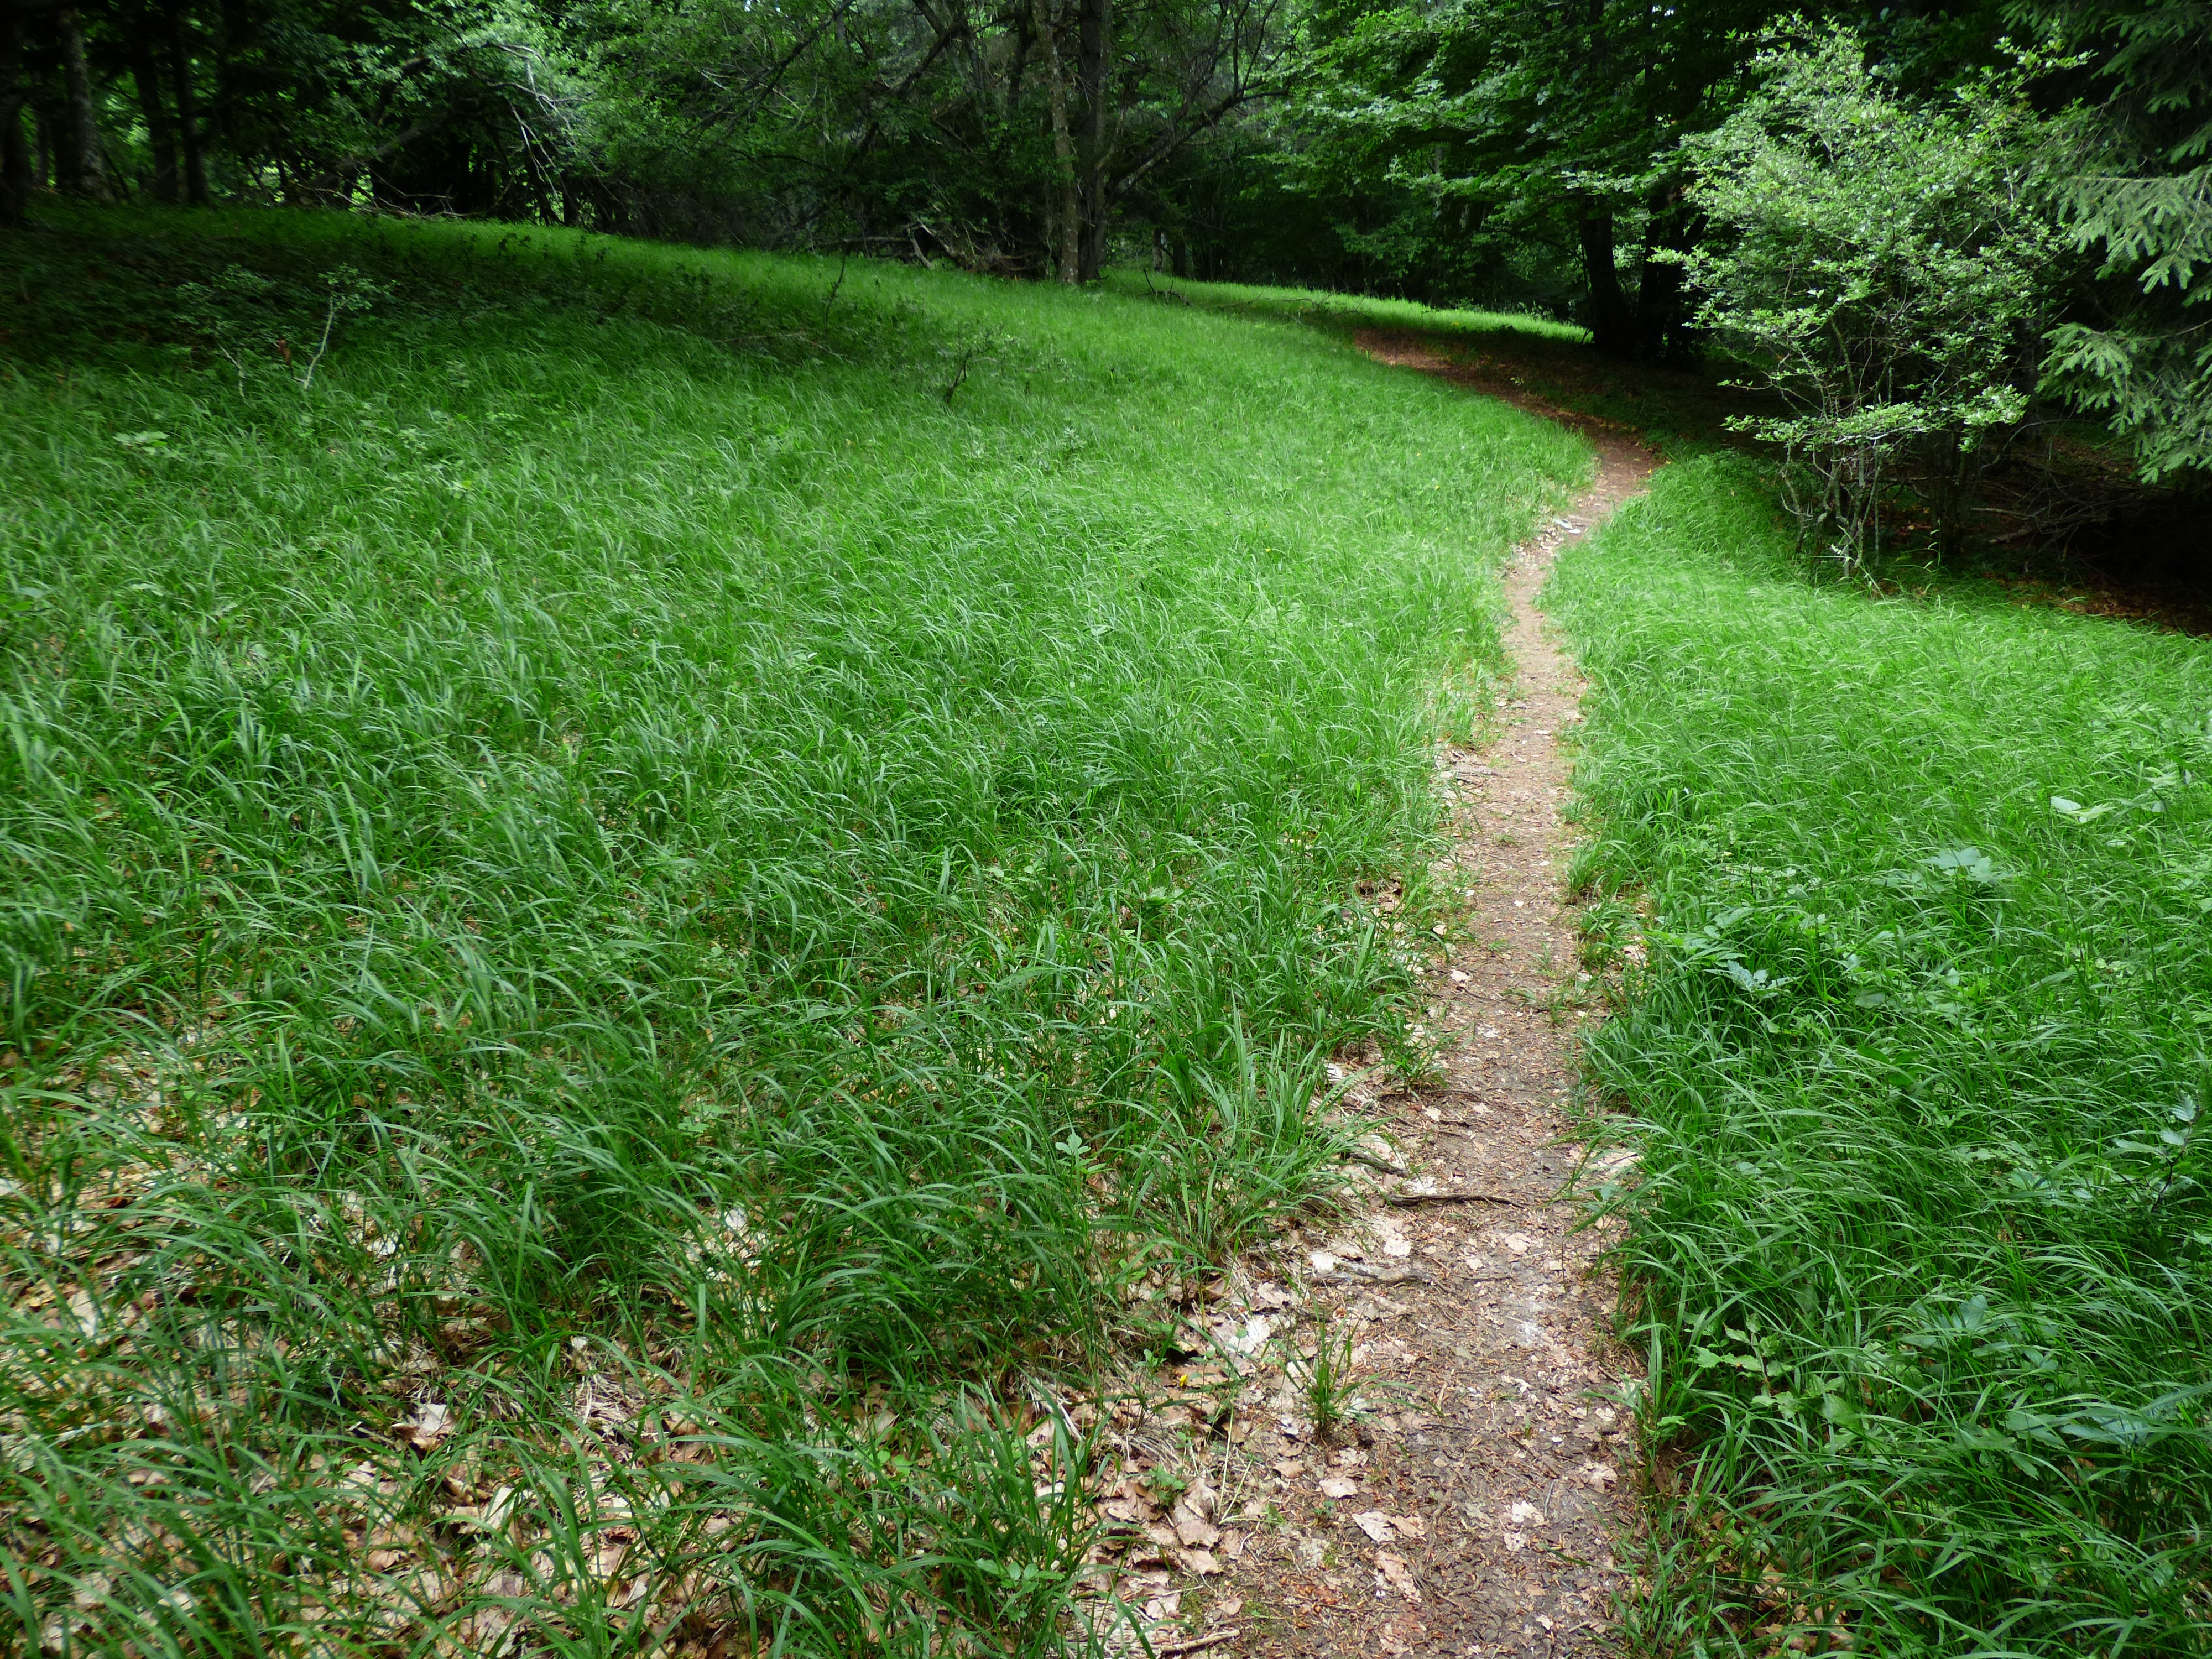
nature, path, grass, plant, hiking, trail, field, lawn, meadow, flower, green, hike, pasture, backyard, soil, garden, grassland, shrub, woodland, yard, away, forest path, migratory path, grass family, wegchen